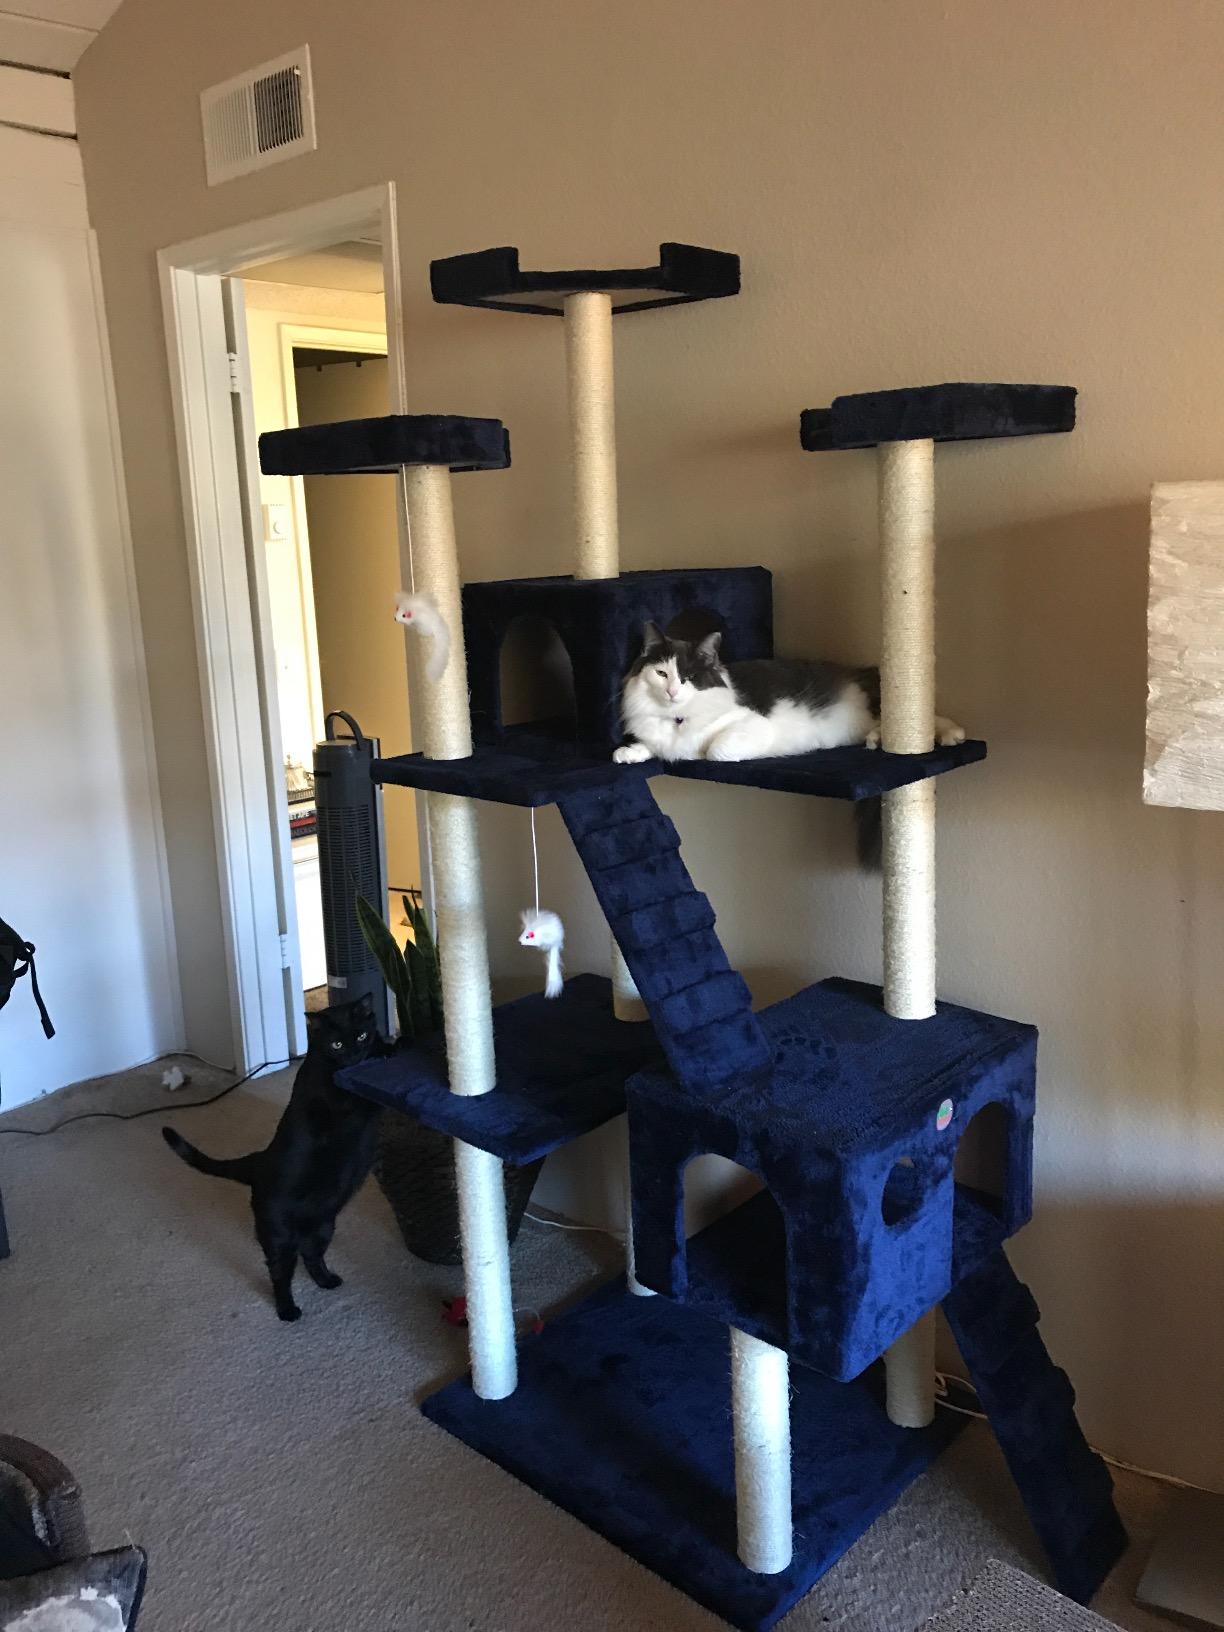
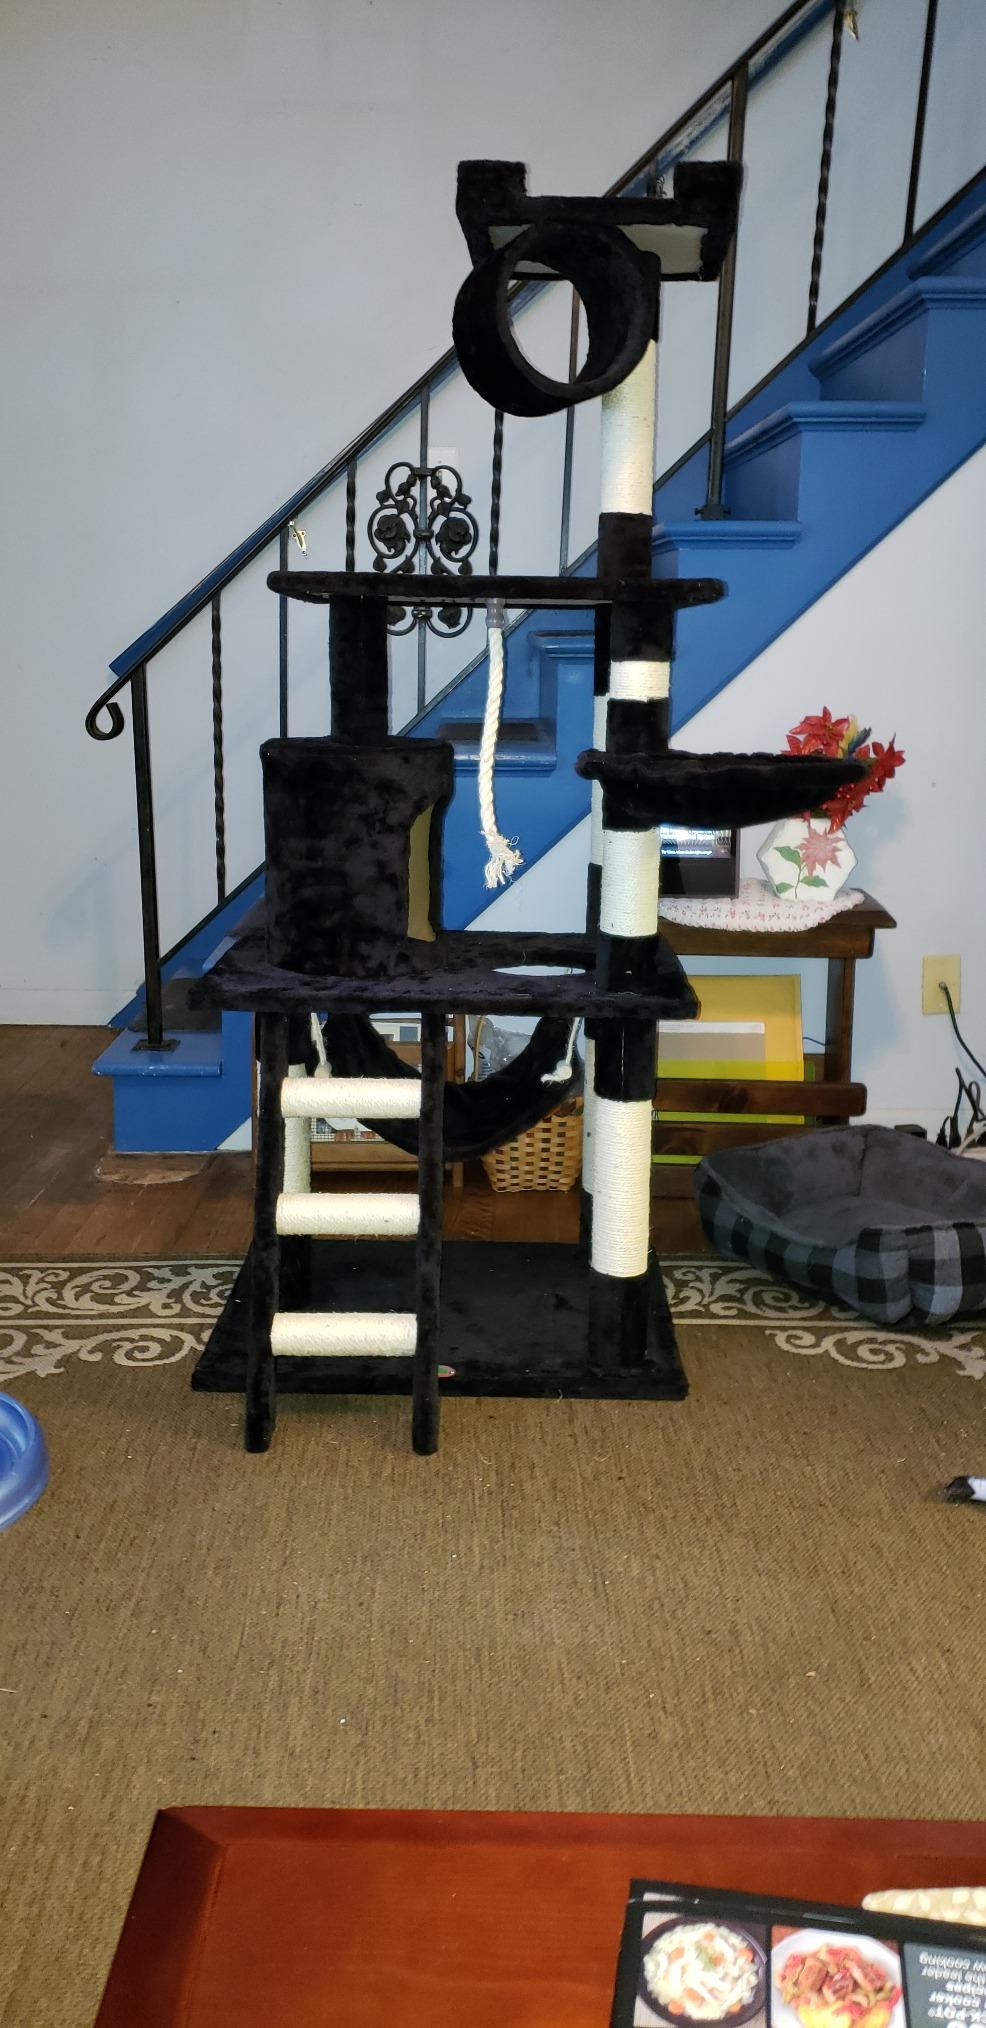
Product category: items_cat tree
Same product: no